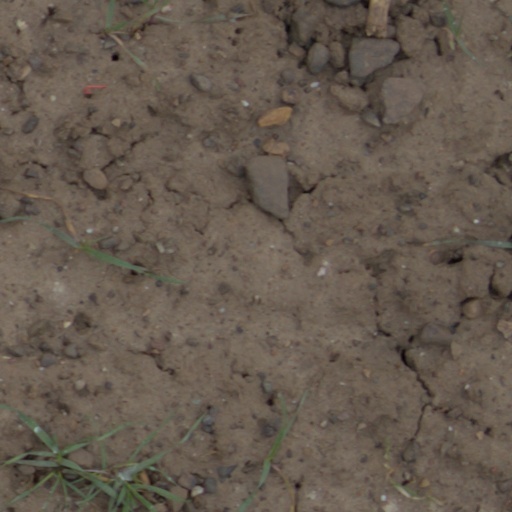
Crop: wheat